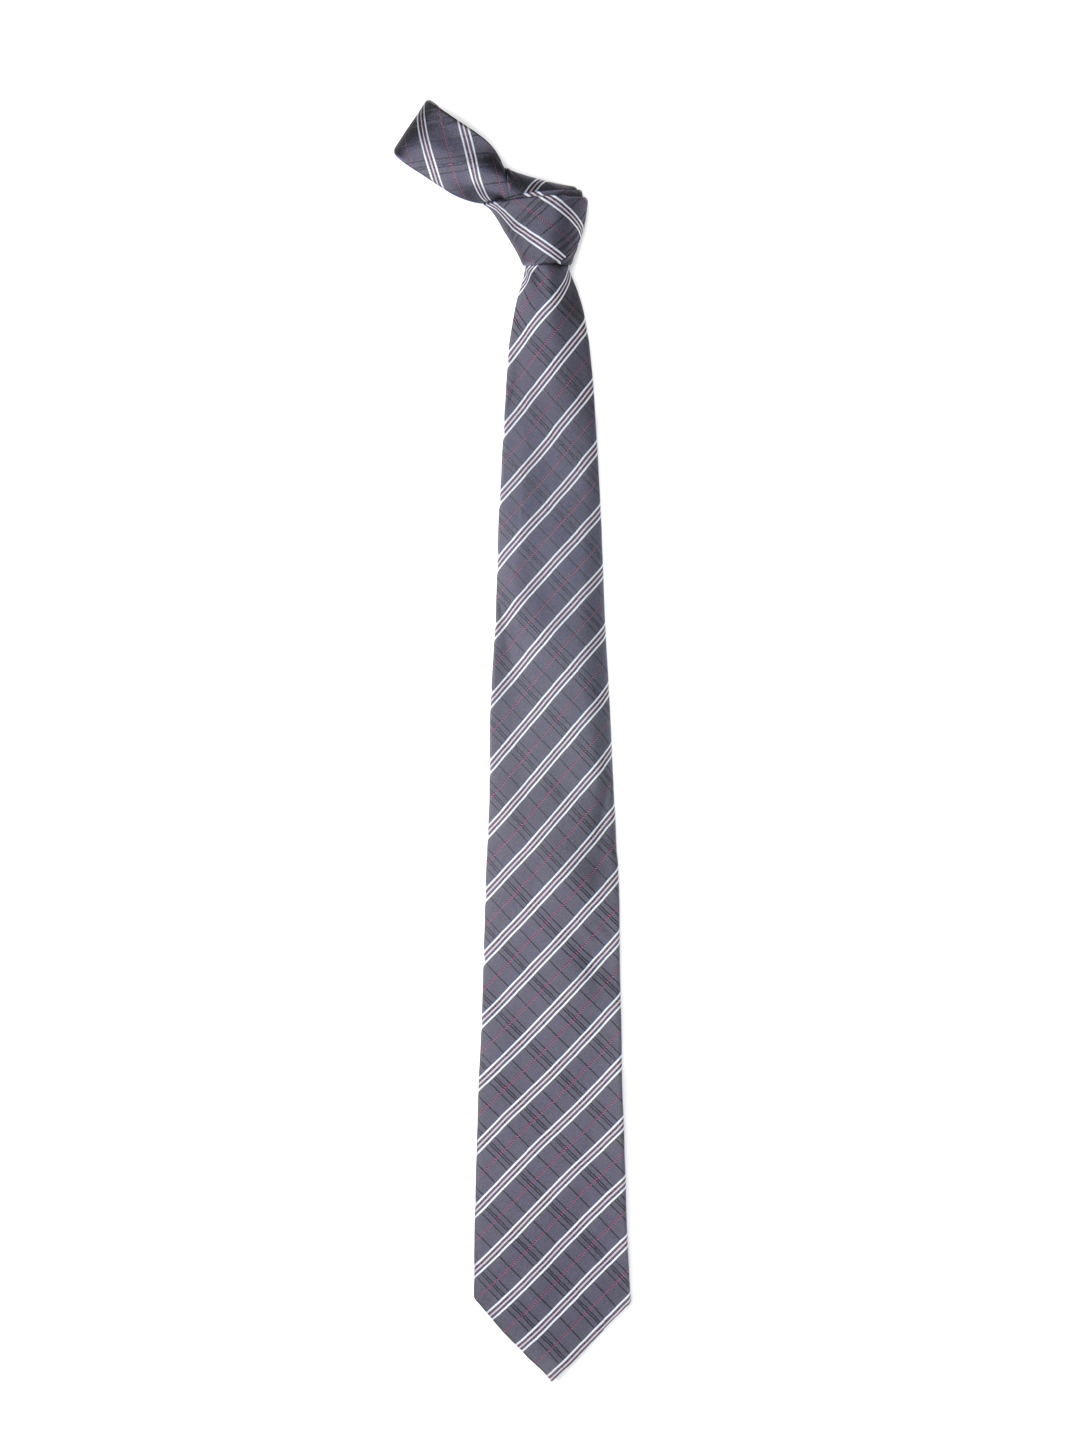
Hakashi Men Grey Tie
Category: Accessories / Ties / Ties
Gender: Men
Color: Grey
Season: Summer 2012
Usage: Casual